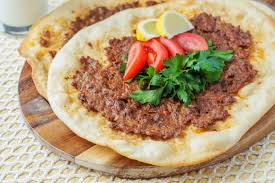
Yemek: lahmacun